Awareness ribbon

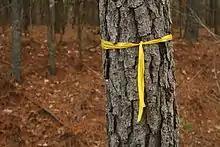
Yellow ribbon marking a tree

In the early 1970s, the song "Tie a Yellow Ribbon Round the Ole Oak Tree" was released. Based on this song, Penney Laingen, wife of Iran hostage Bruce Laingen, was the first who used the ribbon as an awareness symbol. She tied yellow ribbons around trees to express the desire for her husband’s return. Her friends and family members followed the trend. As many individuals were able to see this message, the "ribbon became a medium."